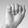
ASL letter: A